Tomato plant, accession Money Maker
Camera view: tilt-top (135 deg); turntable rotation: 150 degrees
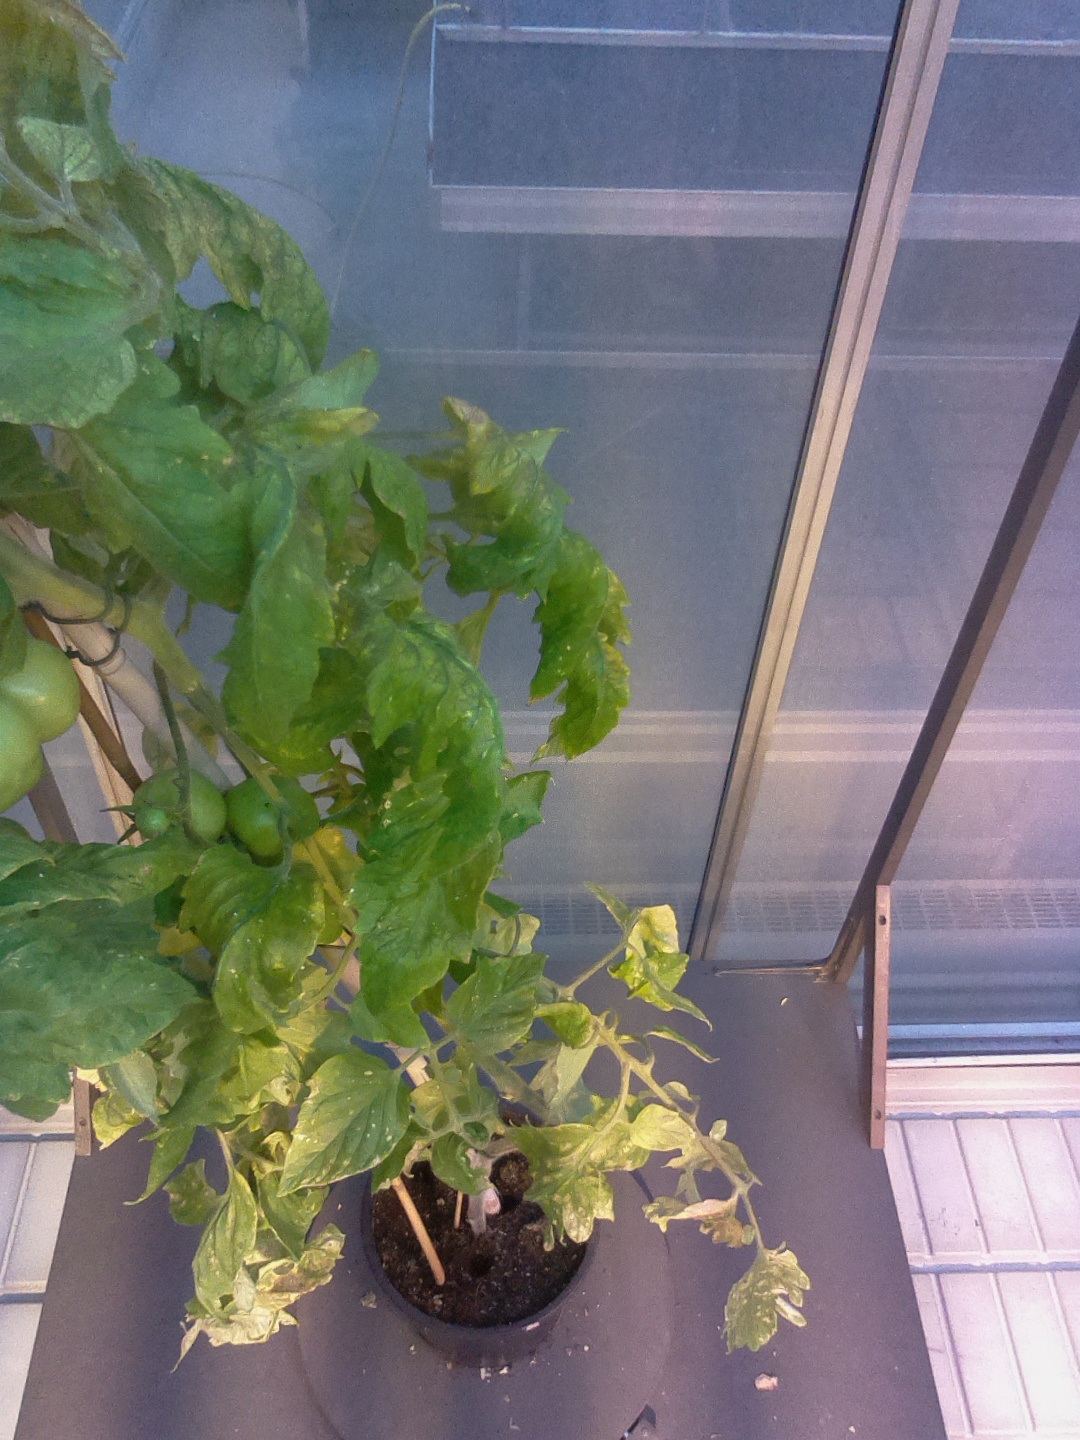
BBCH growth stage 79: 90% -100% of final fruit size